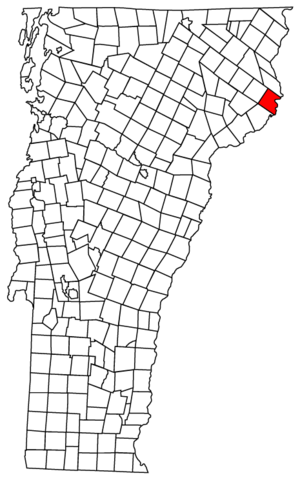
La ville de Guildhall est le siège du comté d'Essex, situé dans l’État du Vermont, aux États-Unis. Sa population s’élevait à 261 habitants lors du recensement de 2010.